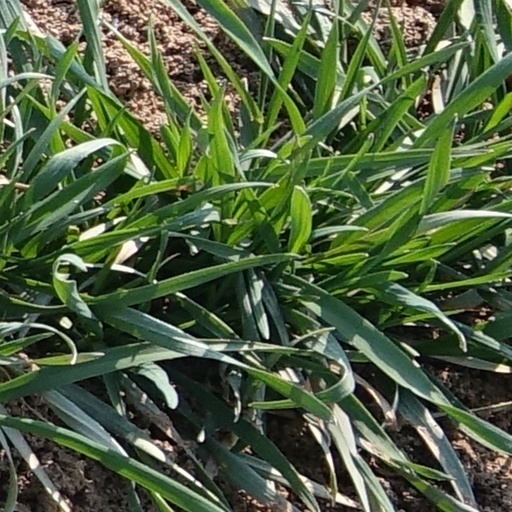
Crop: wheat